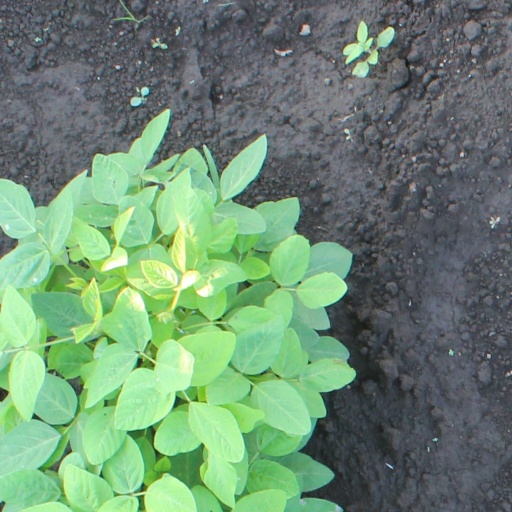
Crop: soybean